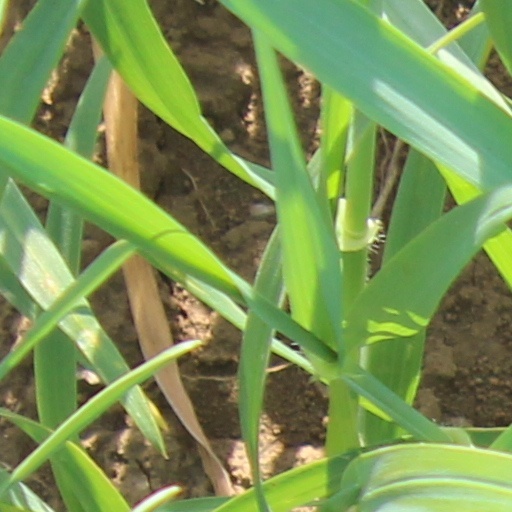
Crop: wheat